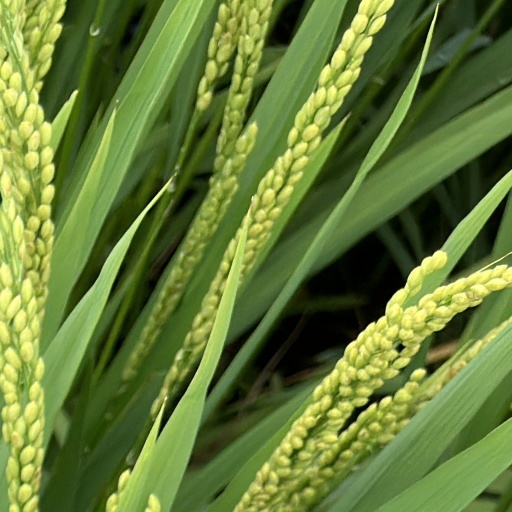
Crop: rice